East Baton Rouge Parish, Louisiana

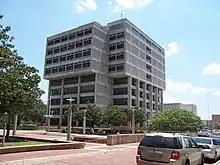
Baton Rouge Governmental Building and former Courthouse (St. Louis Street)

The parish courthouse in Baton Rouge is one of 26 public buildings constructed by contractor George A. Caldwell in the 1930s.